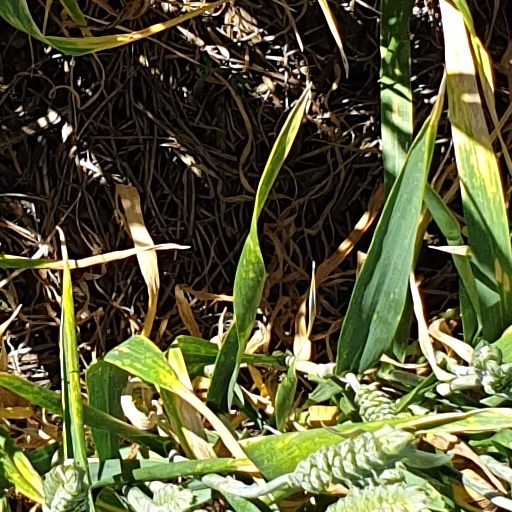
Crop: wheat